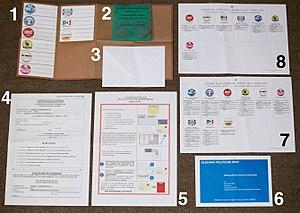
Les élections générales italiennes de 2018 sont un scrutin de type parlementaire se déroulant le 4 mars 2018, à l'expiration naturelle de la XVIIᵉ législature de la République italienne. Elles se tiennent à la suite de la dissolution du Parlement du 28 décembre 2017. Ce scrutin permet d'élire 315 des 320 sénateurs et 630 députés.